Bachelor's Double

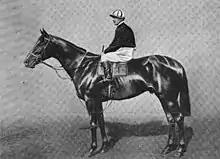

Bachelor's Double (22 April 1906 – 3 February 1931) was an Irish-bred Thoroughbred racehorse that raced in Ireland and Britain and was a successful sire in the early 20th century. He won the Irish Derby as a three-year-old and also won the City and Suburban Handicap in 1910 and the Kempton Jubilee in 1911. Retired to stud in 1912, he sired the 1921 Epsom Oaks winner Love in Idleness and the inaugural Prix de l'Arc de Triomphe winner Comrade. He died in 1931 in Ireland.